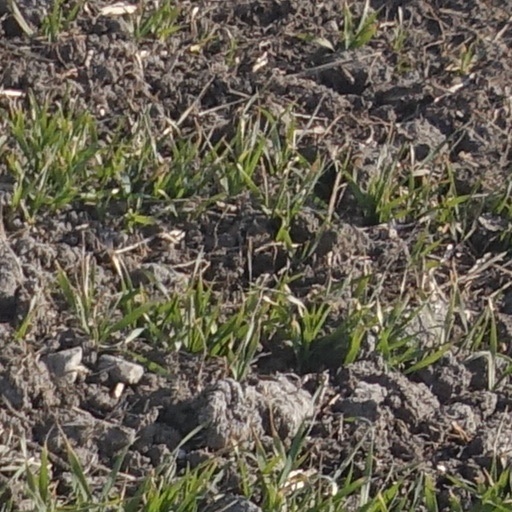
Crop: wheat